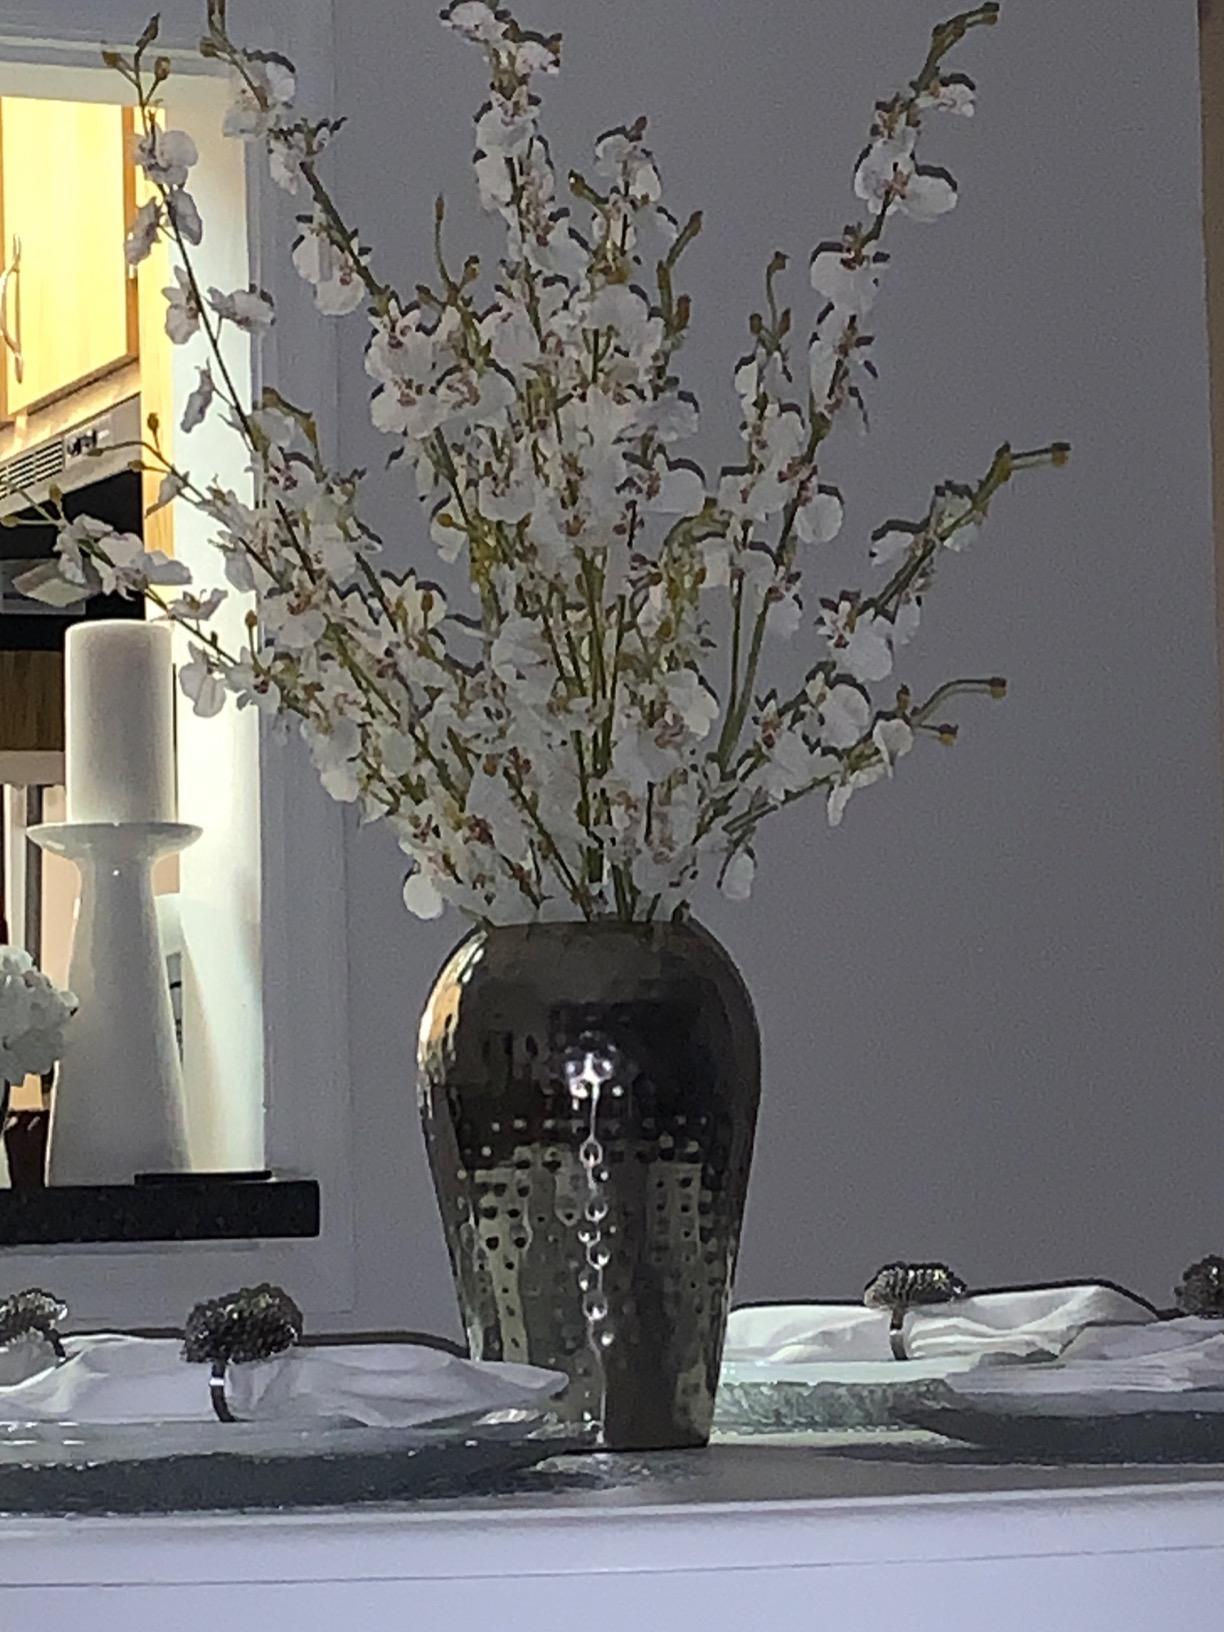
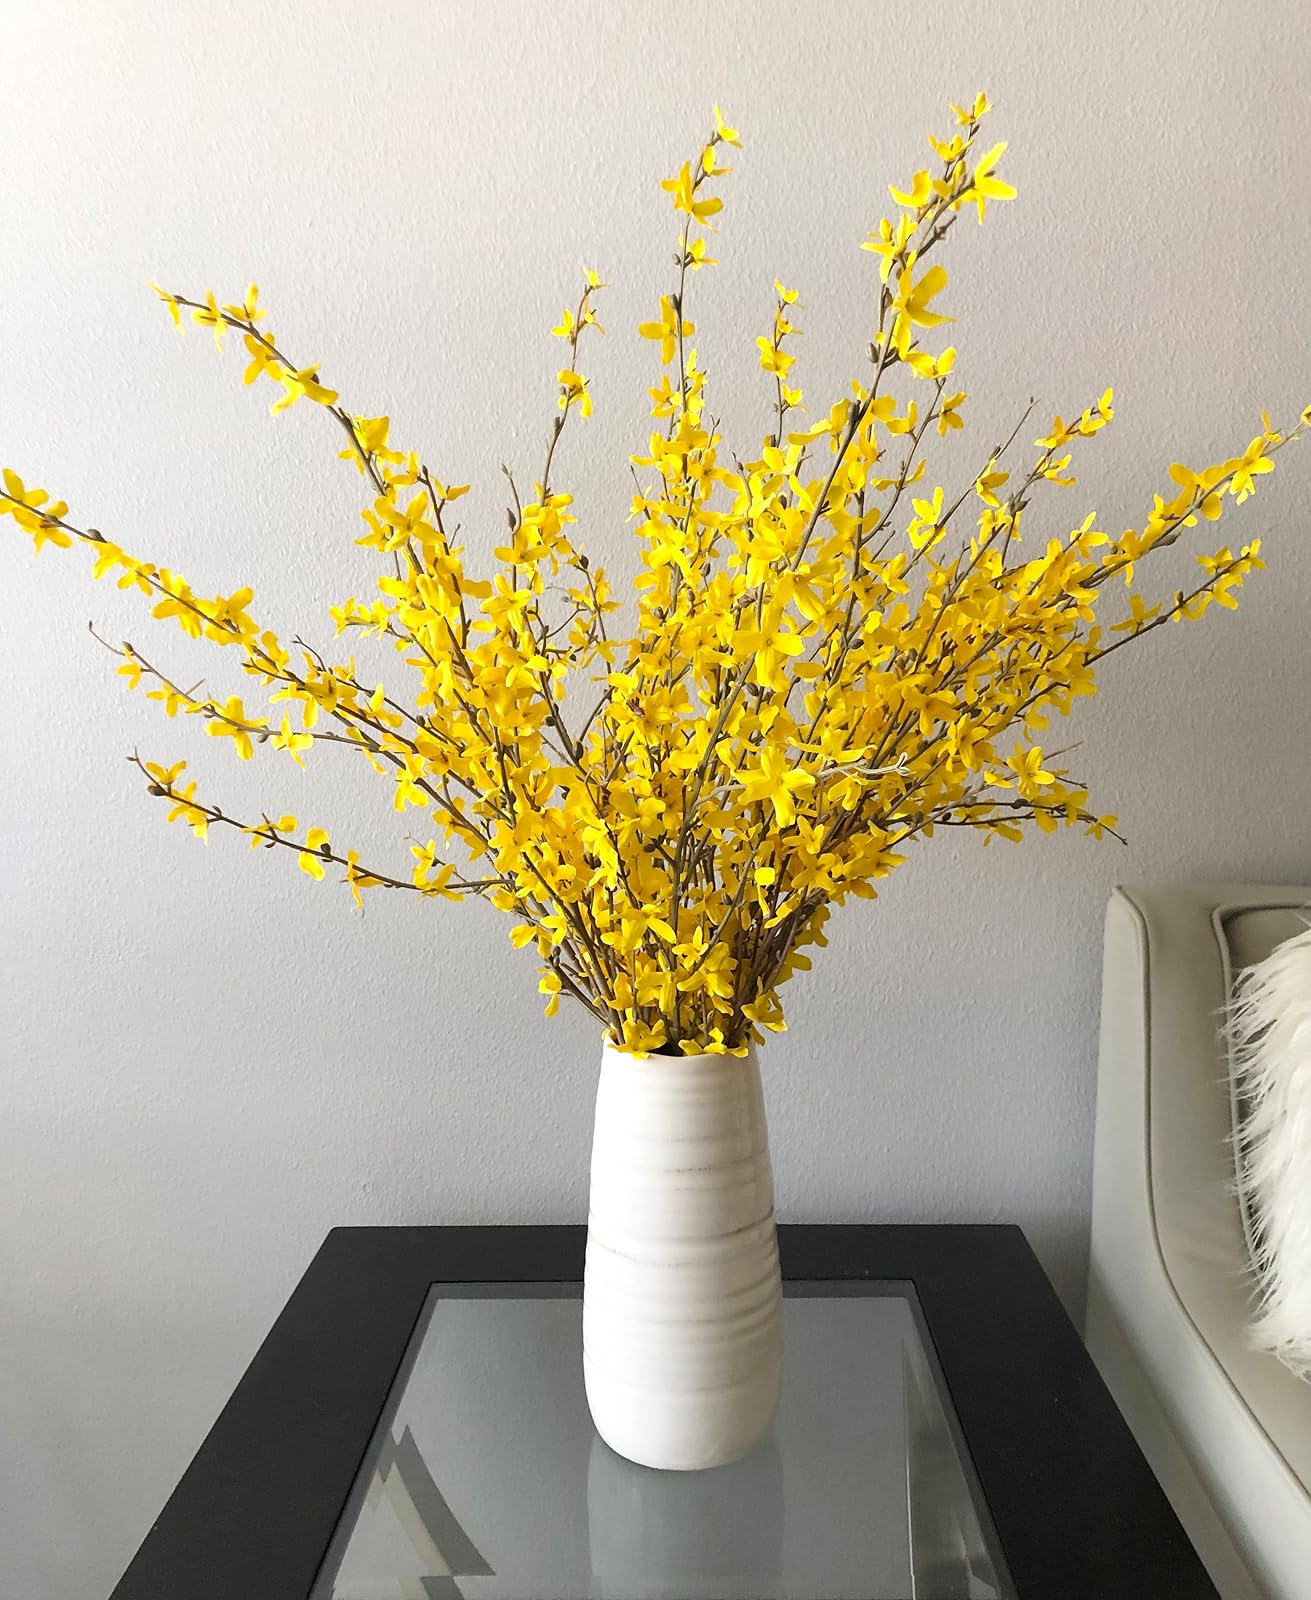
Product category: vase
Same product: no